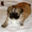
Label: dog